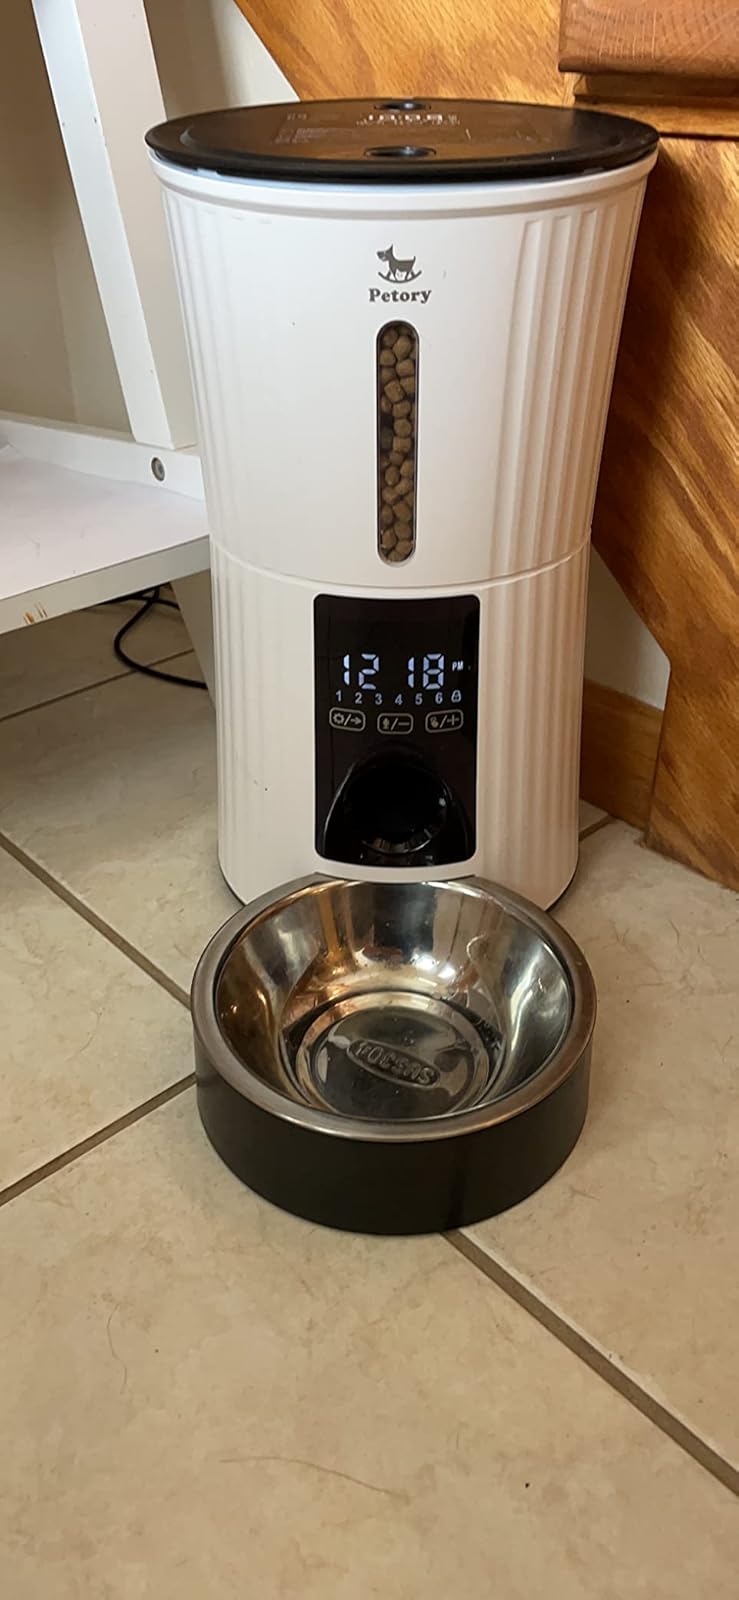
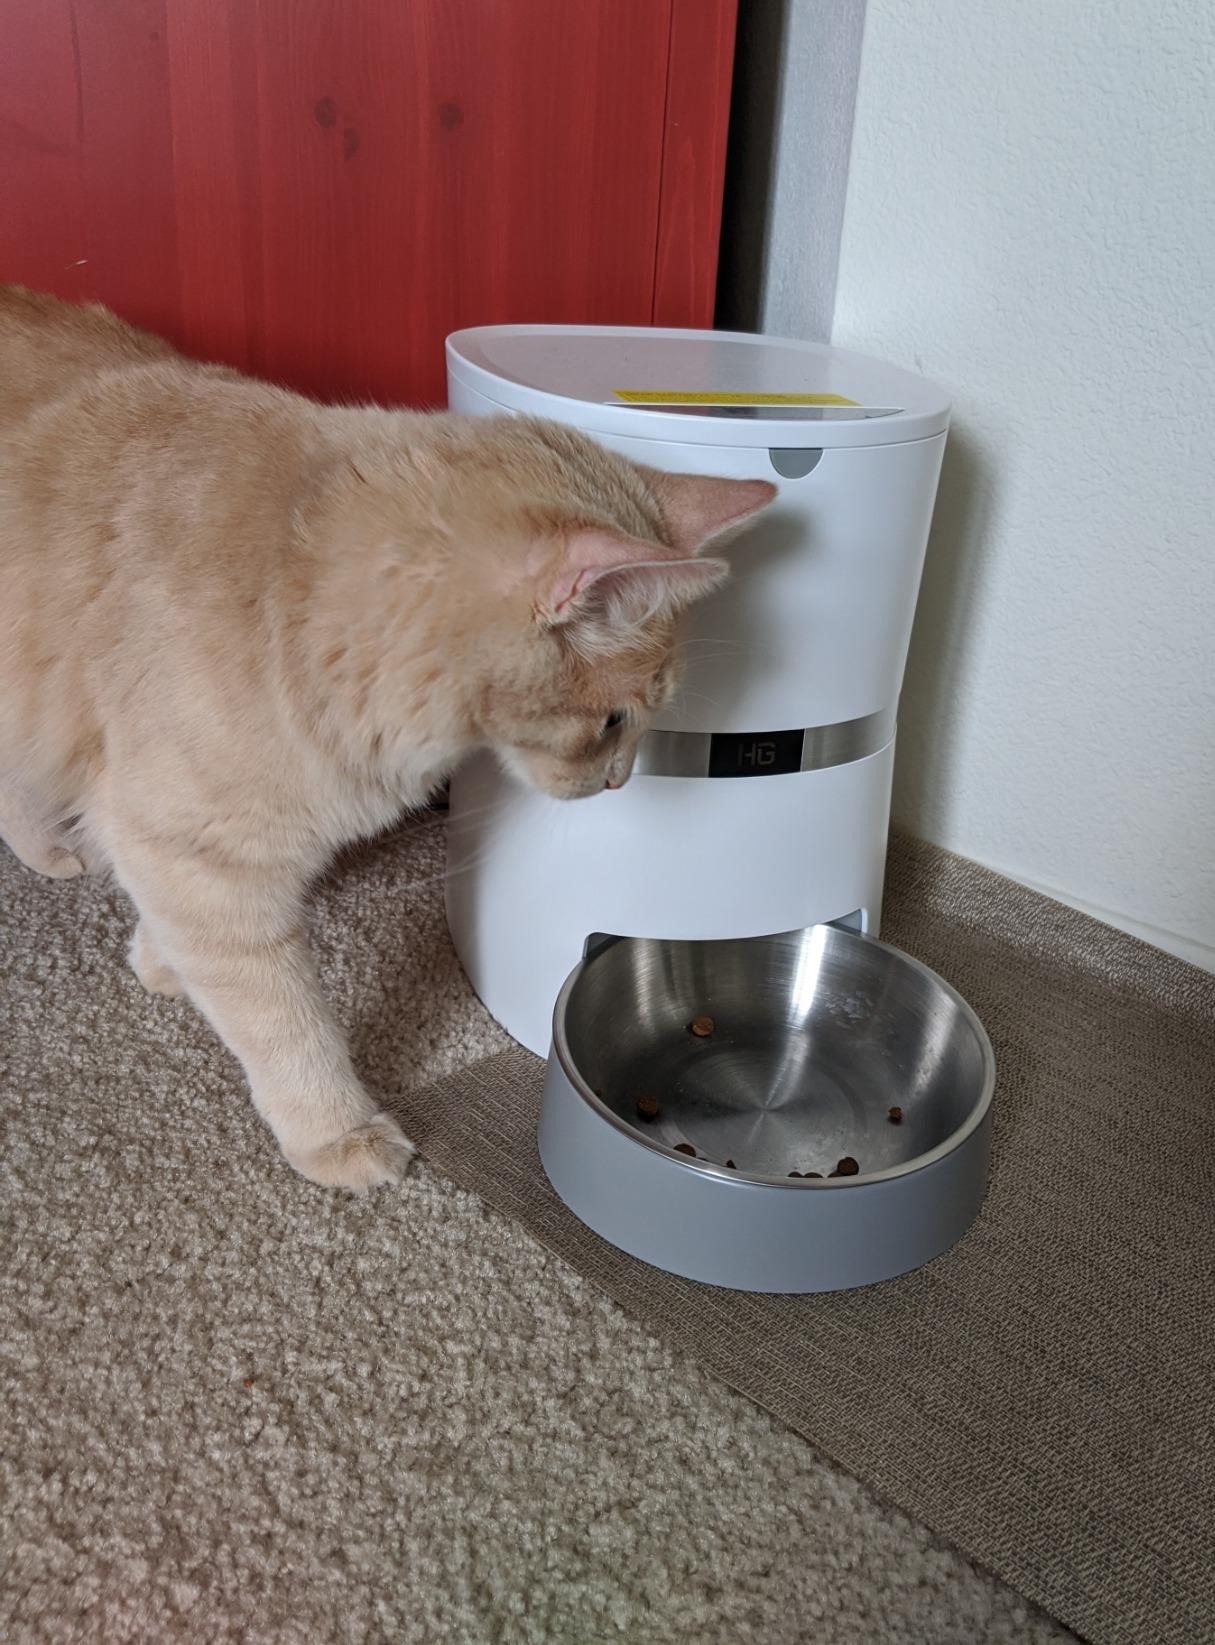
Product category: items_feeder
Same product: no